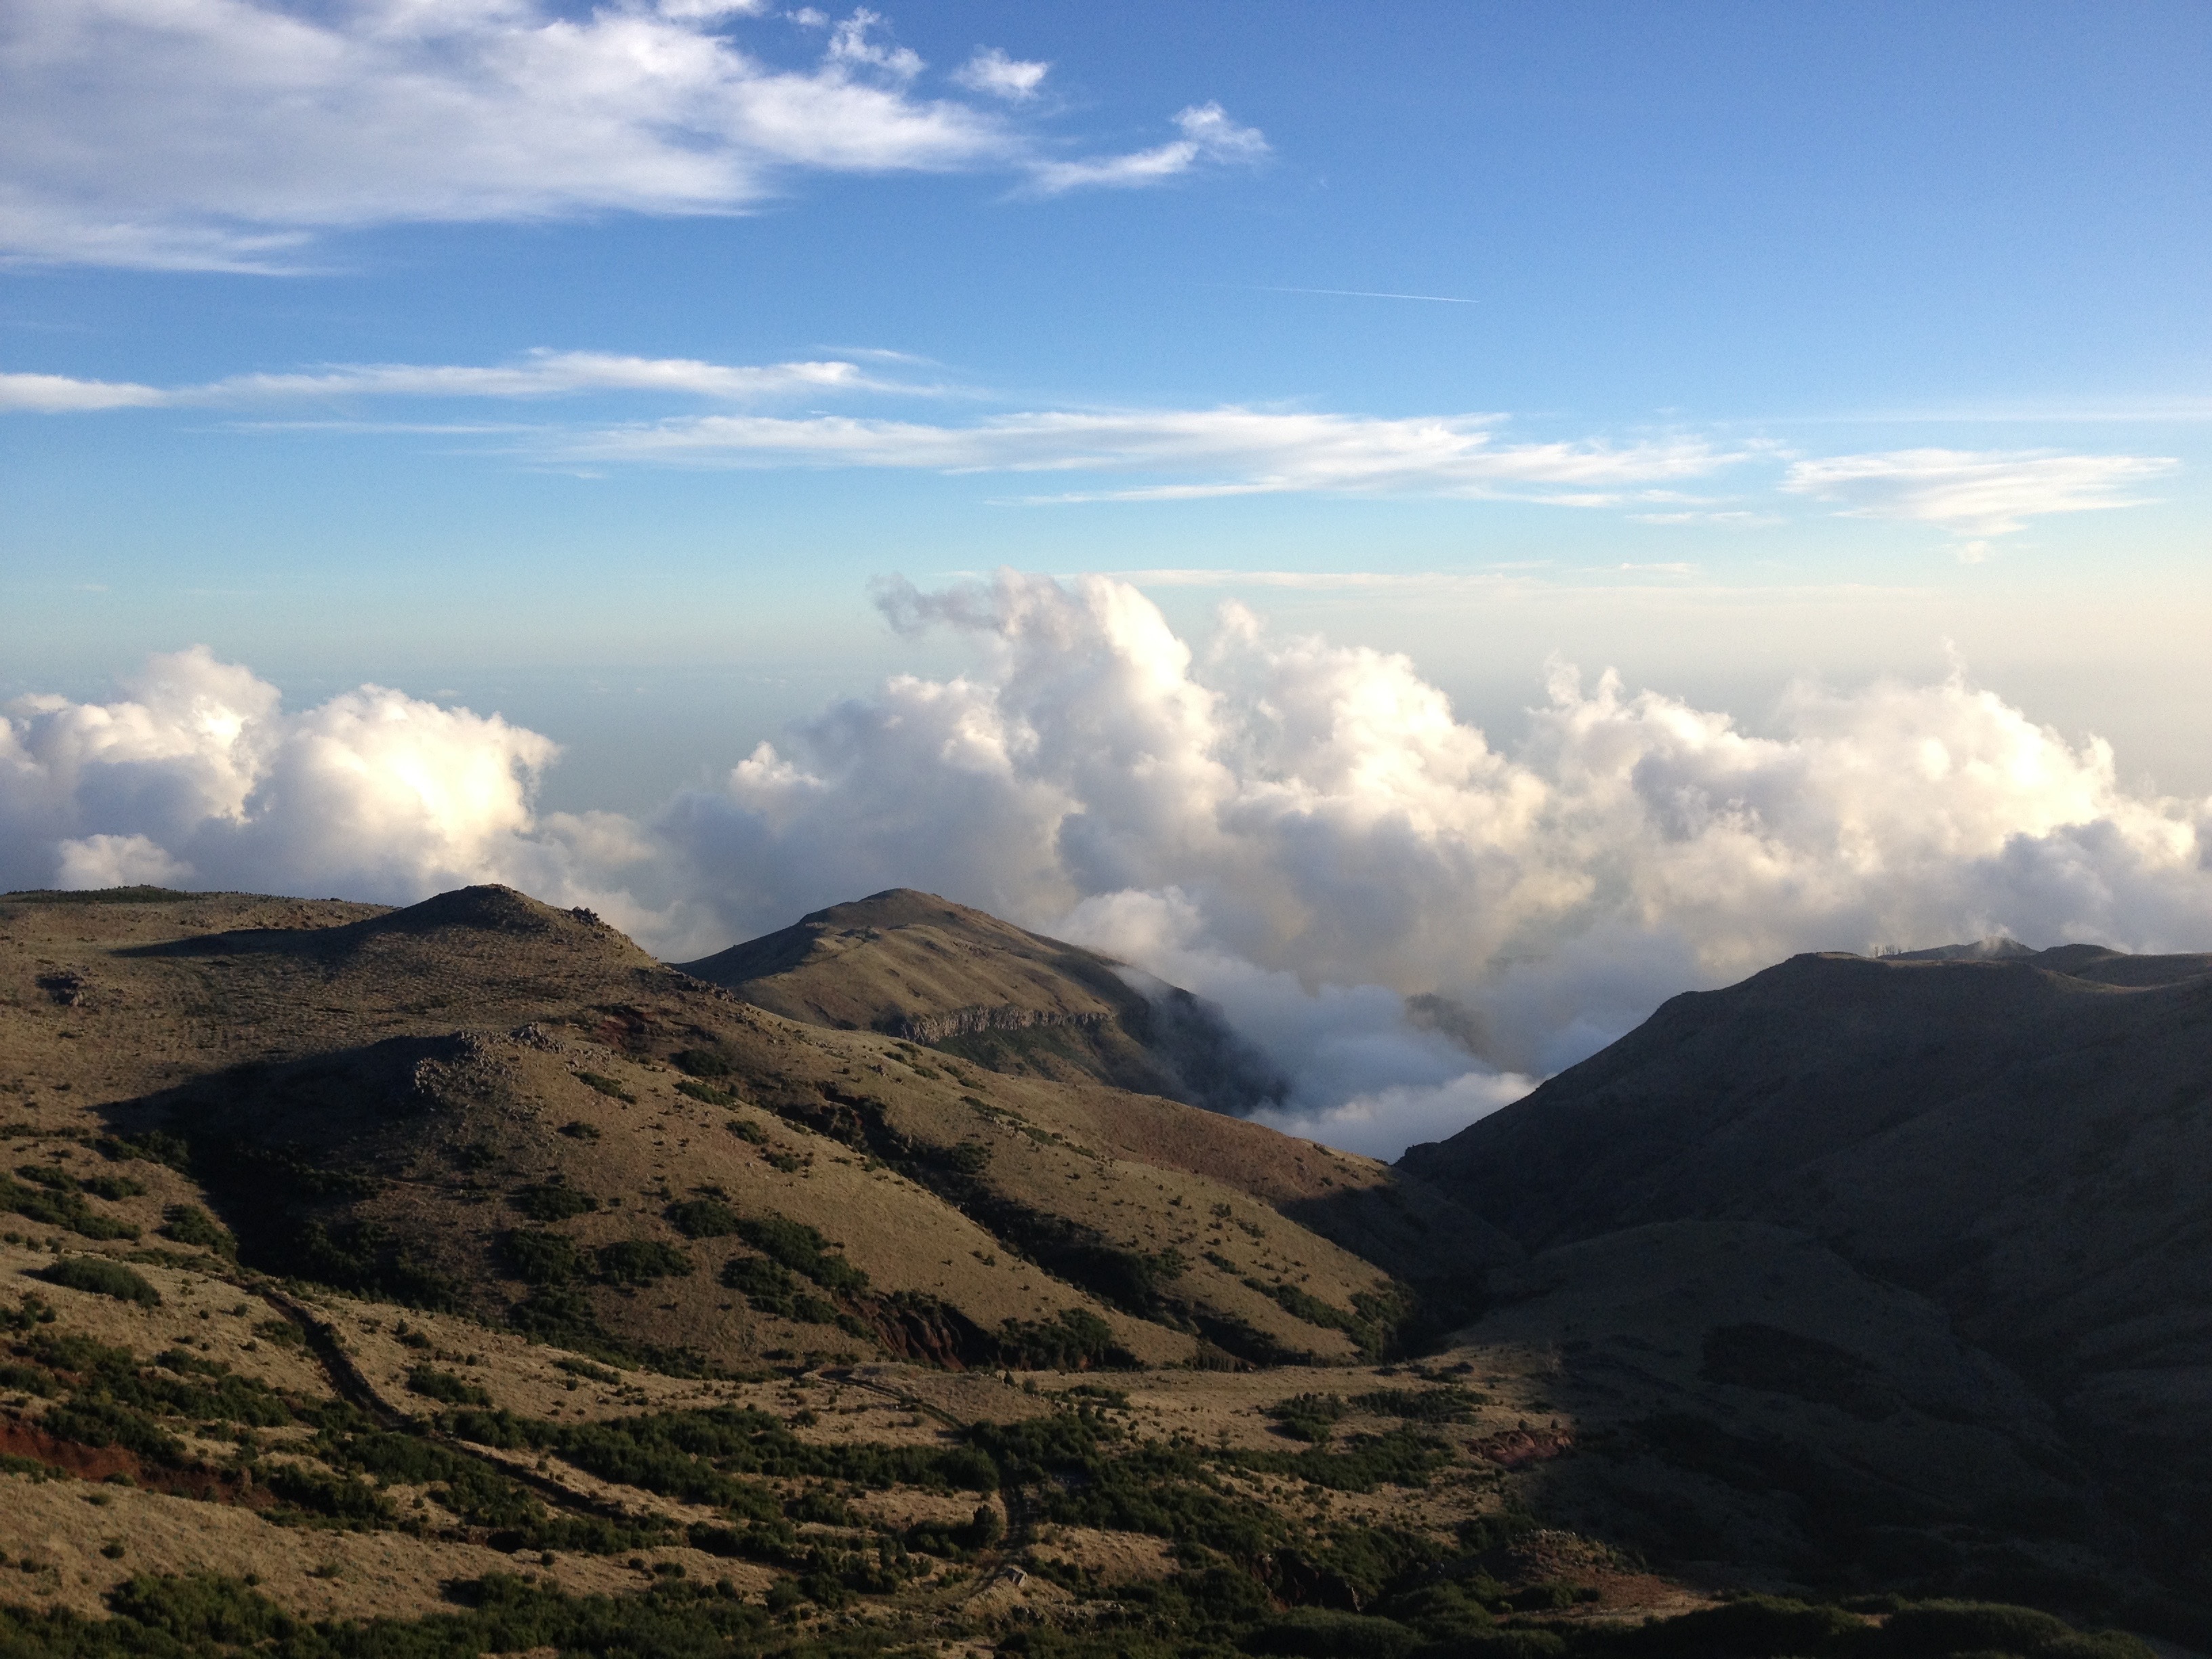
landscape, nature, horizon, wilderness, mountain, cloud, sky, sunlight, morning, hill, dawn, valley, mountain range, ridge, summit, plateau, fell, loch, landform, geographical feature, atmospheric phenomenon, mountainous landforms